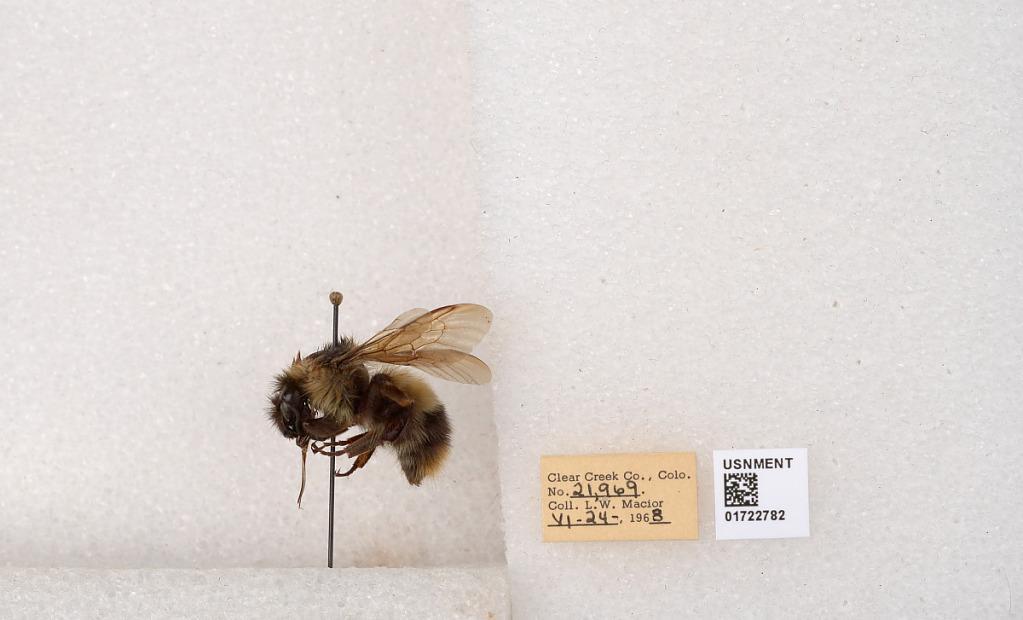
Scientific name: Bombus kirbyellus
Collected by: L. Macior
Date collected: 1968-6-24
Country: United States
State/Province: Colorado
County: Clear Creek
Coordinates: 39.6891, -105.644